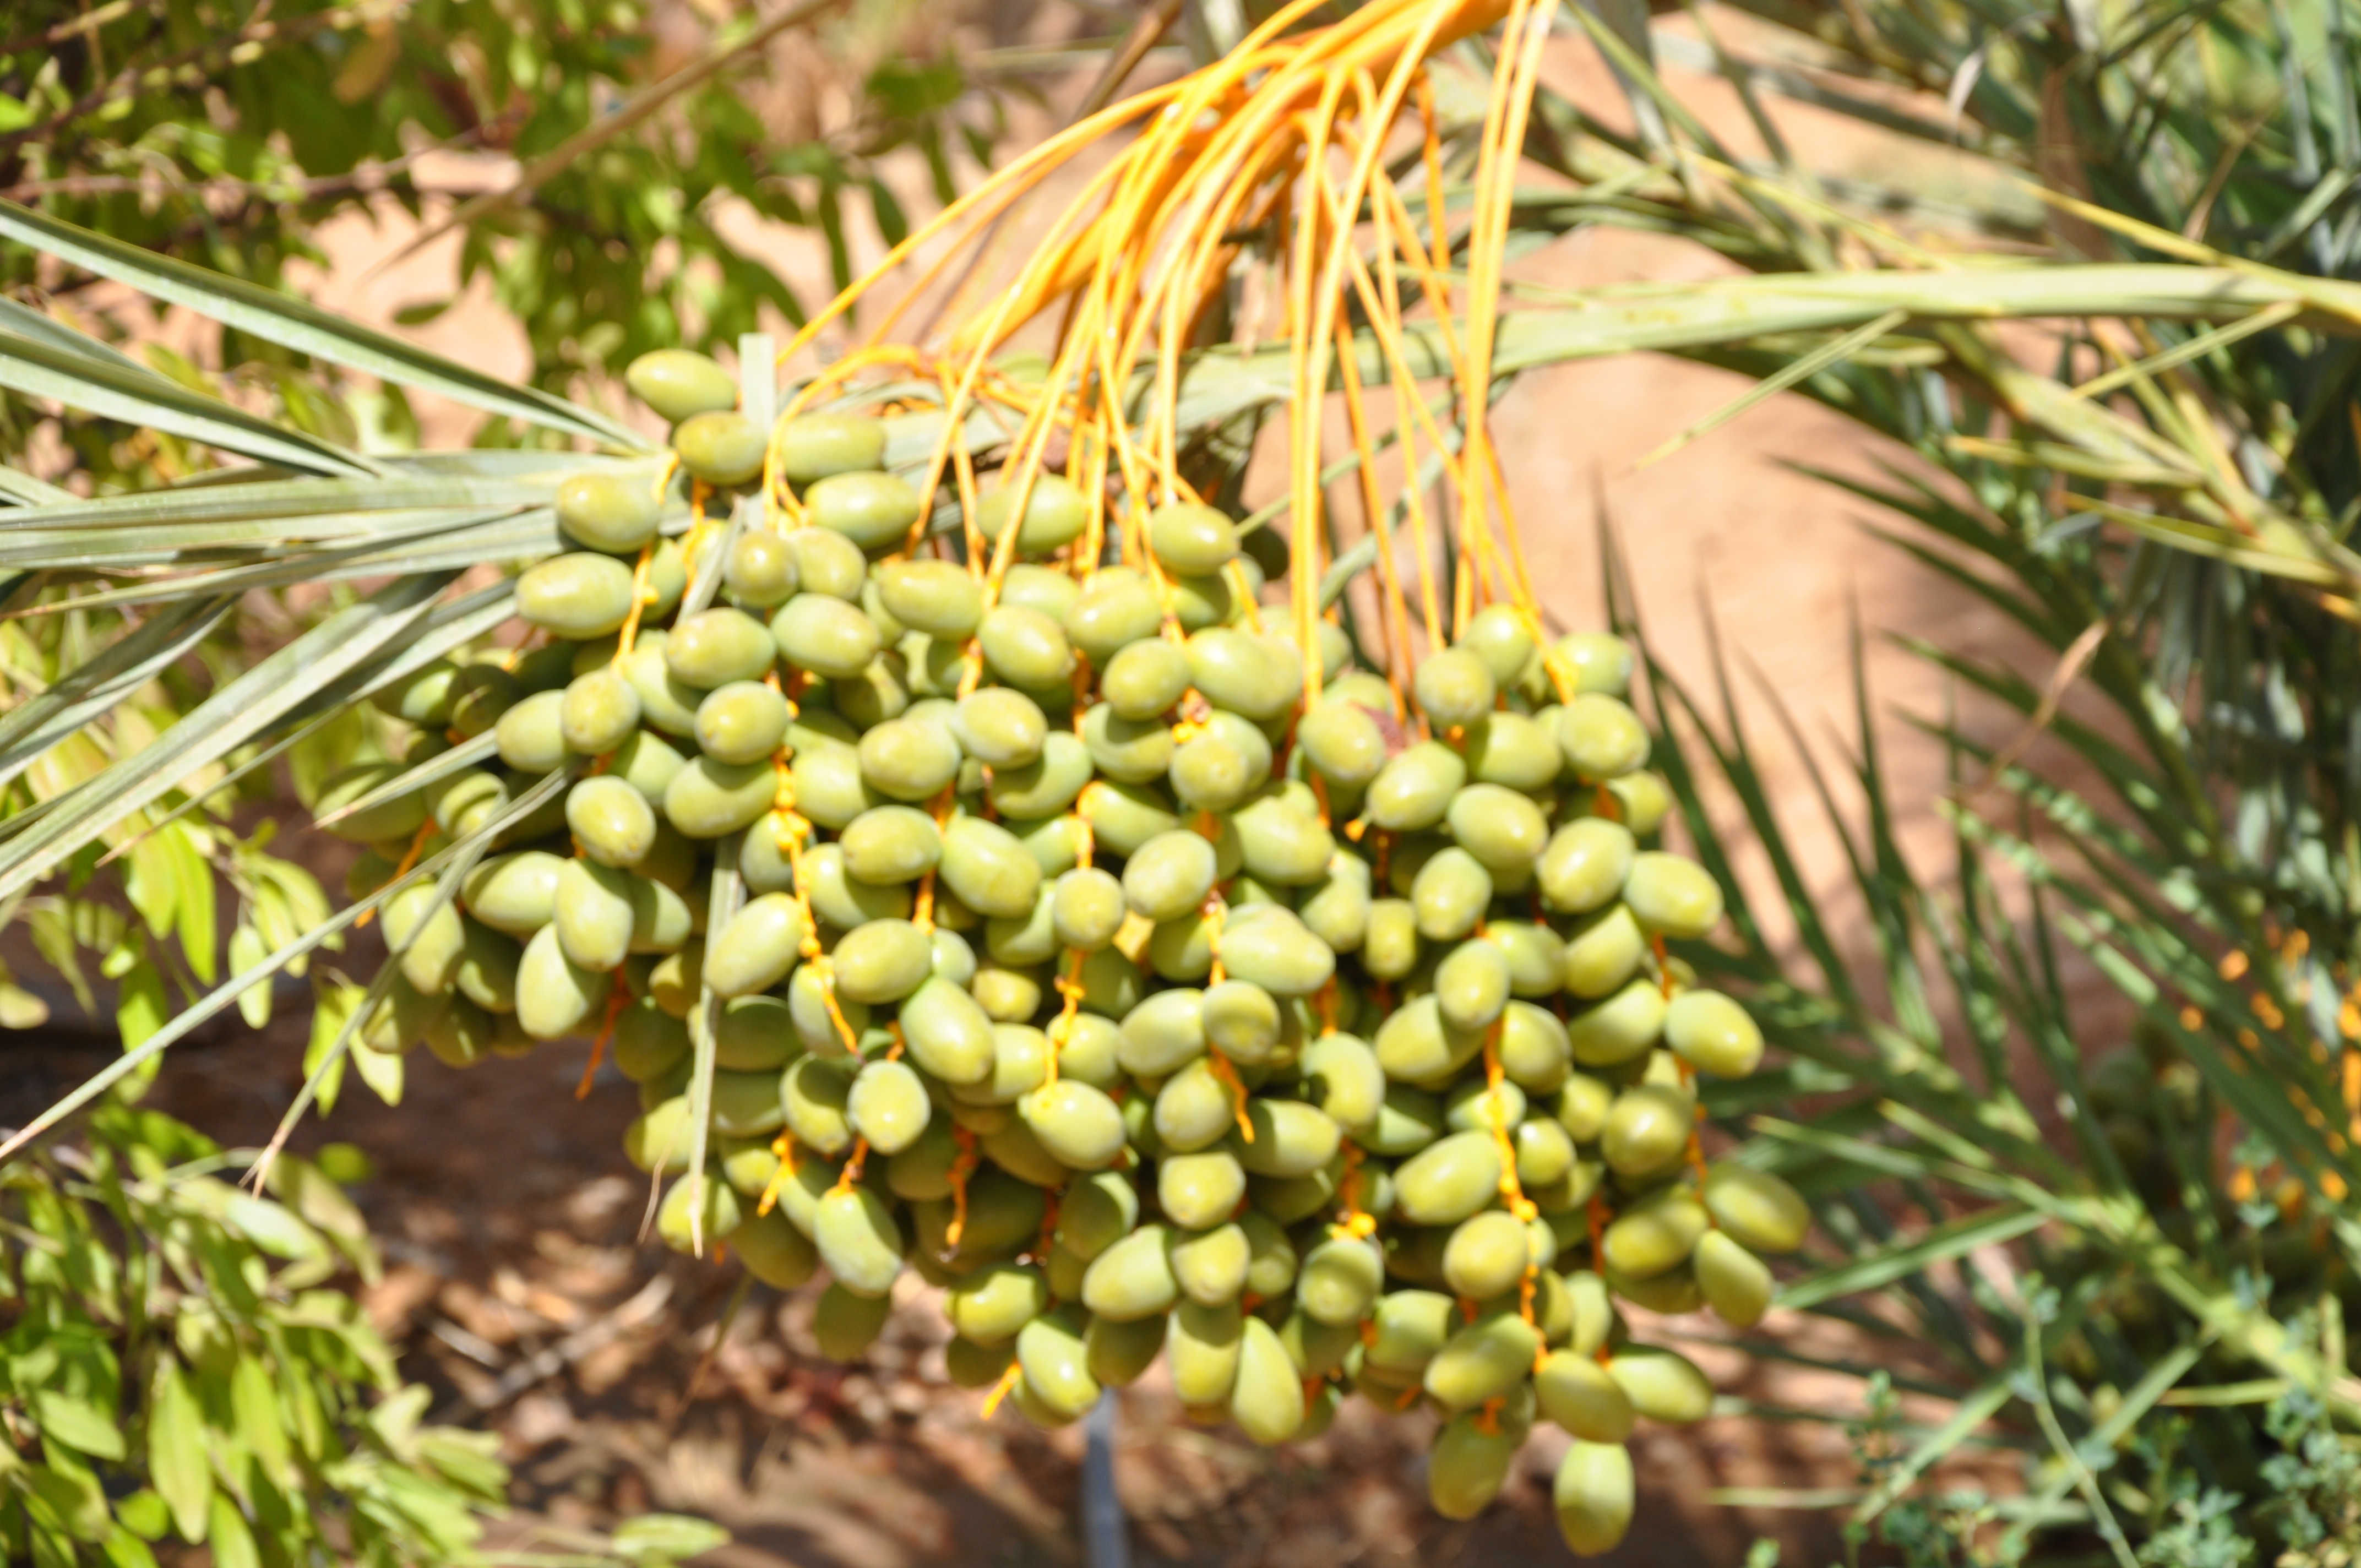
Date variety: Boumajhoul